Low Down

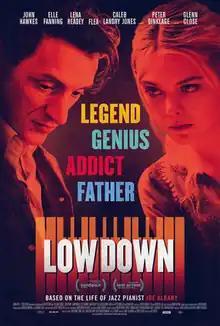
Theatrical release poster

Low Down is a 2014 American biopic directed by Jeff Preiss and based on the memoirs written by Amy-Jo Albany (portrayed by Elle Fanning) about her father, famed jazz pianist Joe Albany (portrayed by John Hawkes), and his struggles with drug addiction.